Answer in natural language. Which object is closer to the camera taking this photo, black modern high-back chair or brown top white leg dining table? Choose between the following options: brown top white leg dining table or black modern high-back chair
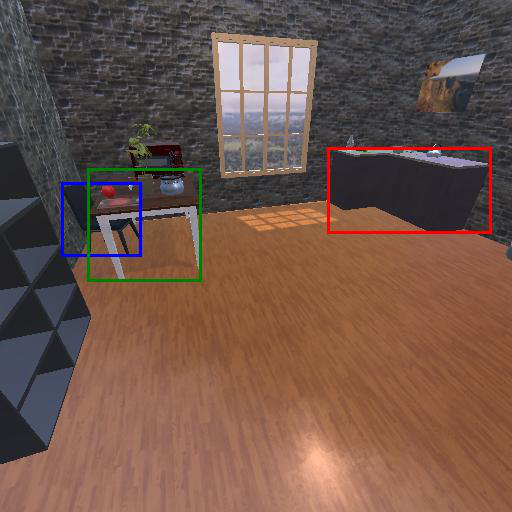
<answer>brown top white leg dining table</answer>